Gree Goods station

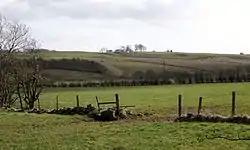
Site of the former Gree Viaduct in 2013

Railway workers cottages were never built at the site probably as the facility was small and this area had good transport being located on the A736 Lochlibo and the village of Lugton was nearby. The Gree Goods station site was located partly in a cutting and the whole site became an infill in the later 20th century so that nothing remains visible apart from the two typical 'Concrete Bob's' McAlpine's concrete road overbridges and the railway cutting on the other side of the minor road to Brownhill Farm. Gree Viaduct was demolished in 2002.